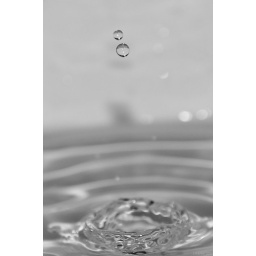
More fun in the sink while the pizza was cooking. A great way to pass 16-18 minutes.